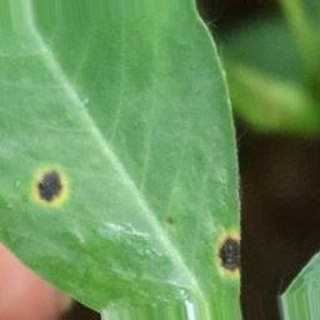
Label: groundnut_early_leaf_spot